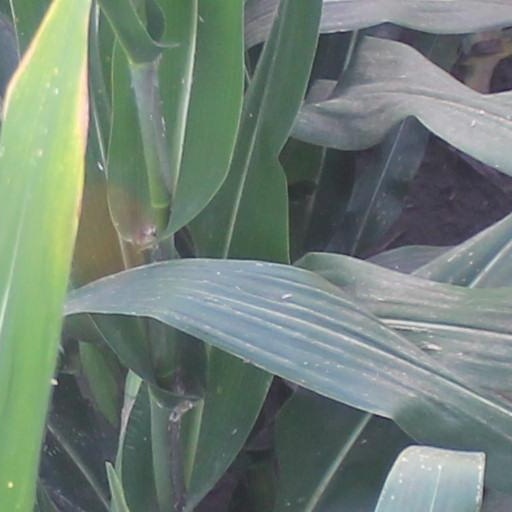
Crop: maize; corn